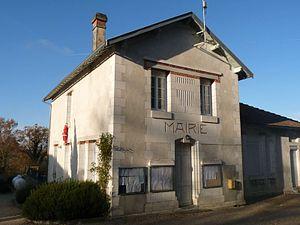
mairie de Bors de Baignes, Charente, France
Bors est une commune du sud-ouest de la France, située dans le département de la Charente.